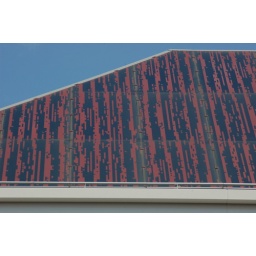
An unusual roof on an old building in the centre of Munchen